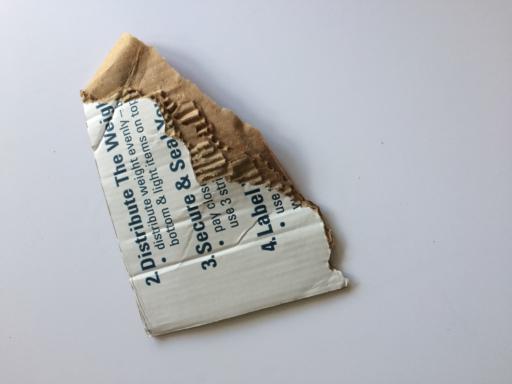
Label: cardboard